Sirkka Turkka

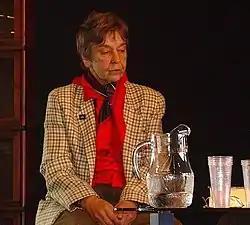
Turkka at the Turku International Book Fair in 2008

Sirkka Turkka (2 February 1939 – 23 October 2021) was a Finnish poet and recipient of the Finlandia Prize in 1987 and the Eino Leino Prize in 2000.